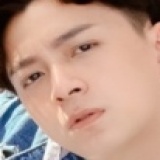
ca sĩ Ngô Kiến Huy